Answer in natural language. Consider the 3D positions of the objects in the scene and not just the 2D positions in the image. Is the centerpoint of  Doorway (marked A) at a higher height than black glossy countertop (marked B)? Choose between the following options: yes or no
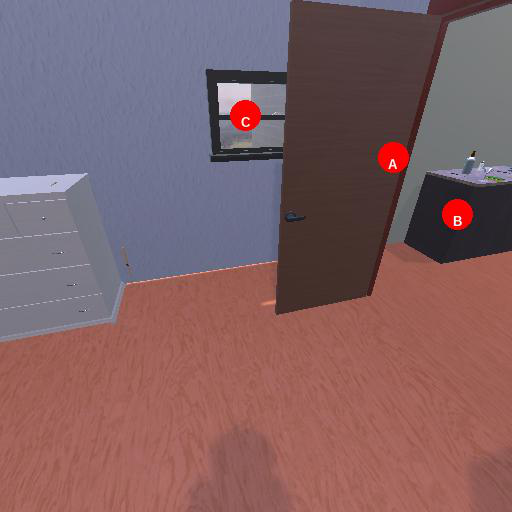
<answer>no</answer>